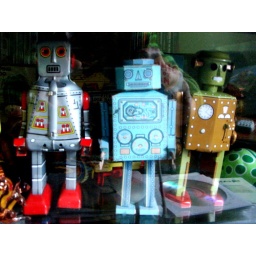
Part of our toy collection in the glass cabinet under the telly.